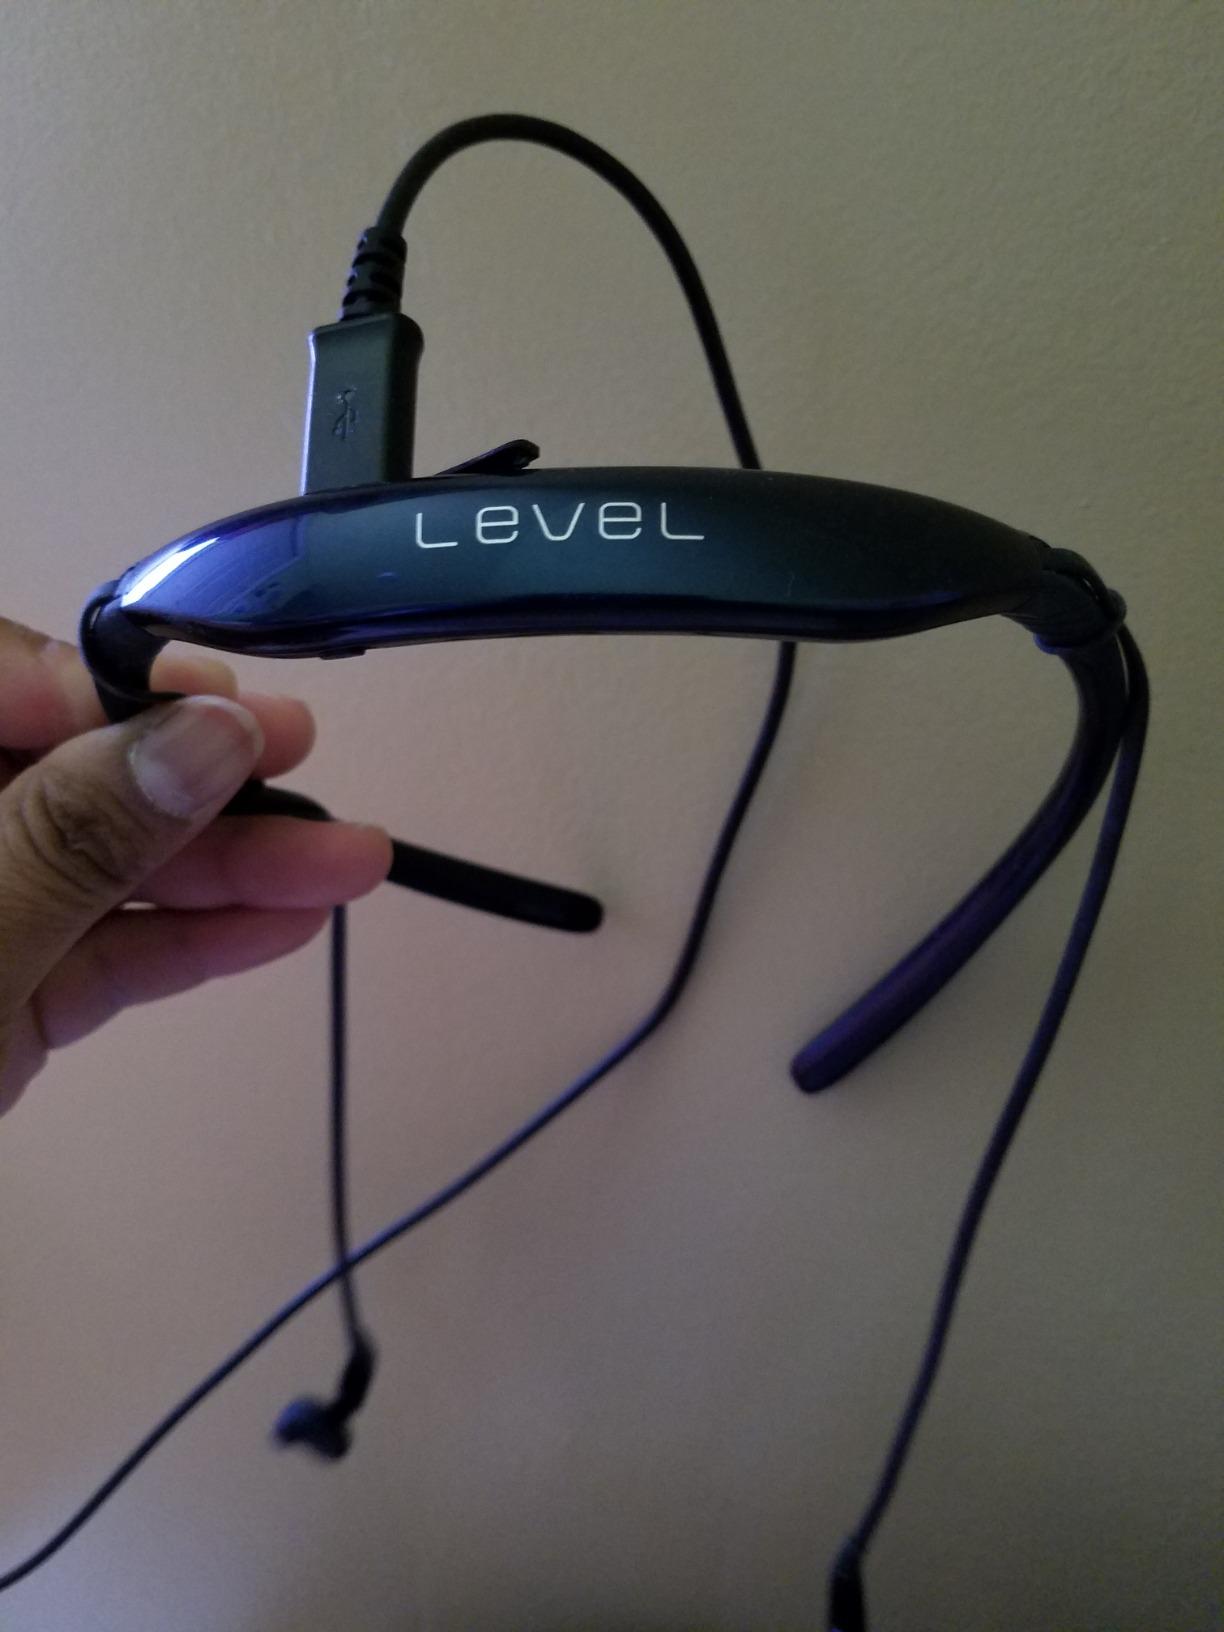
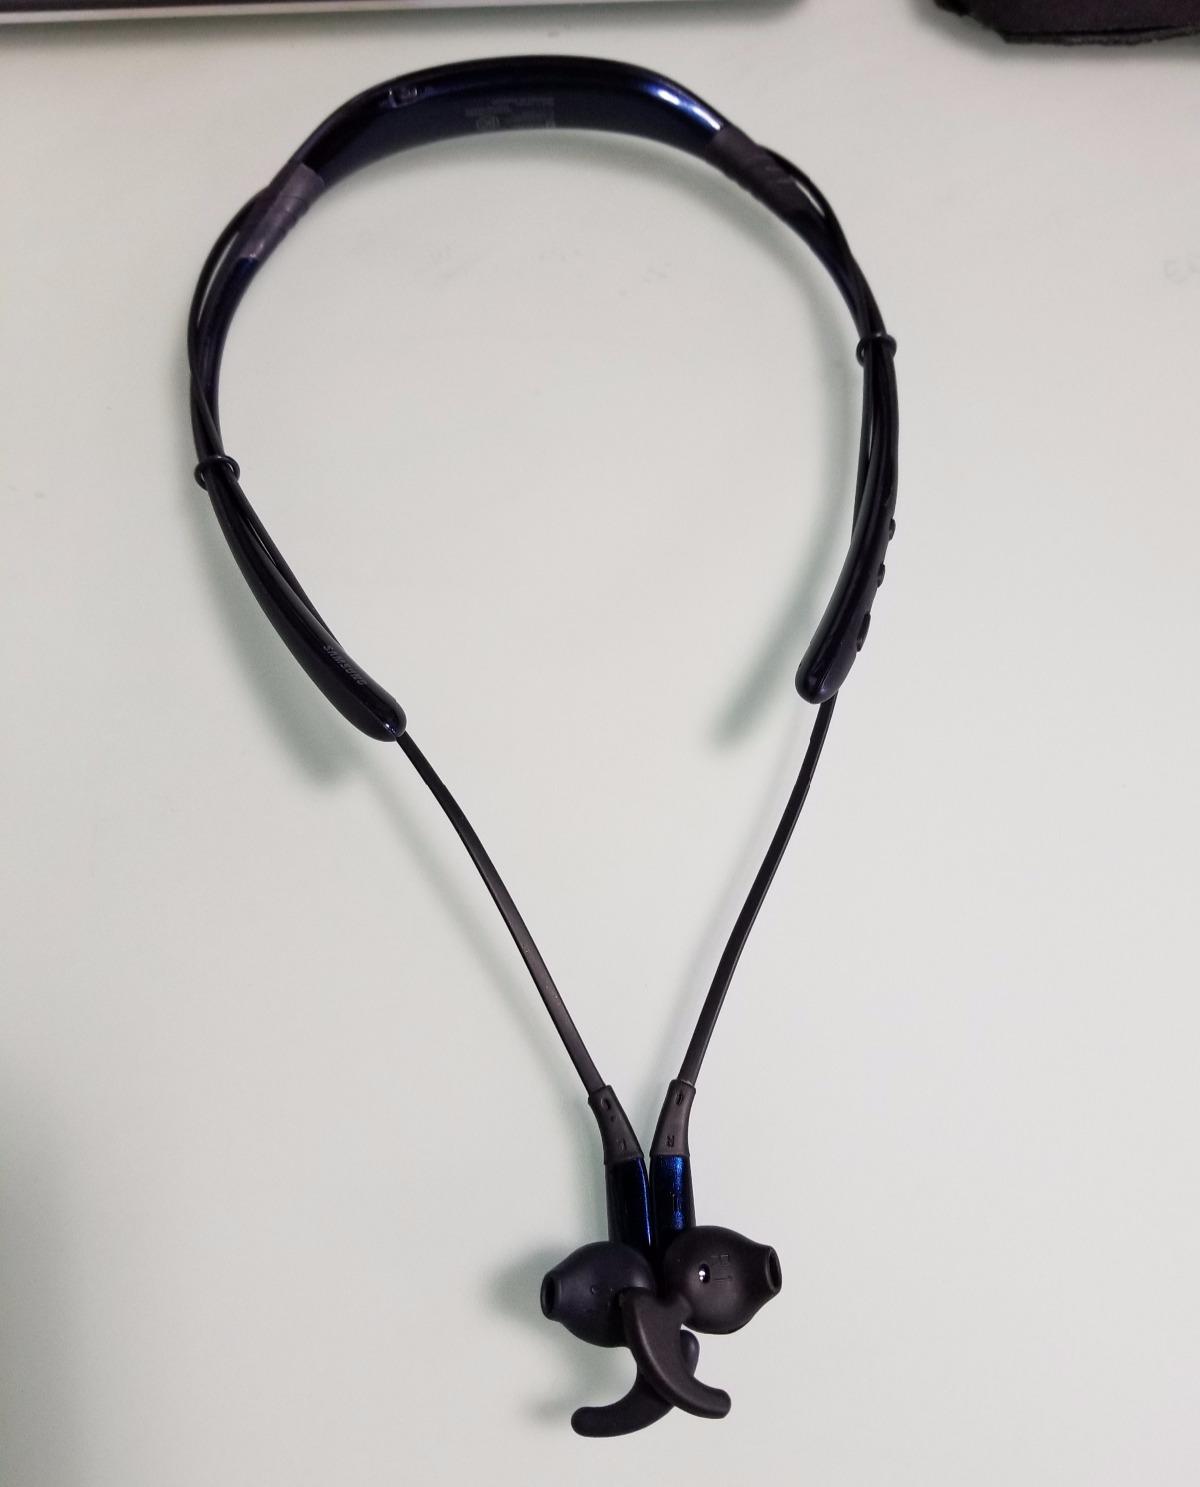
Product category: headphones
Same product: yes